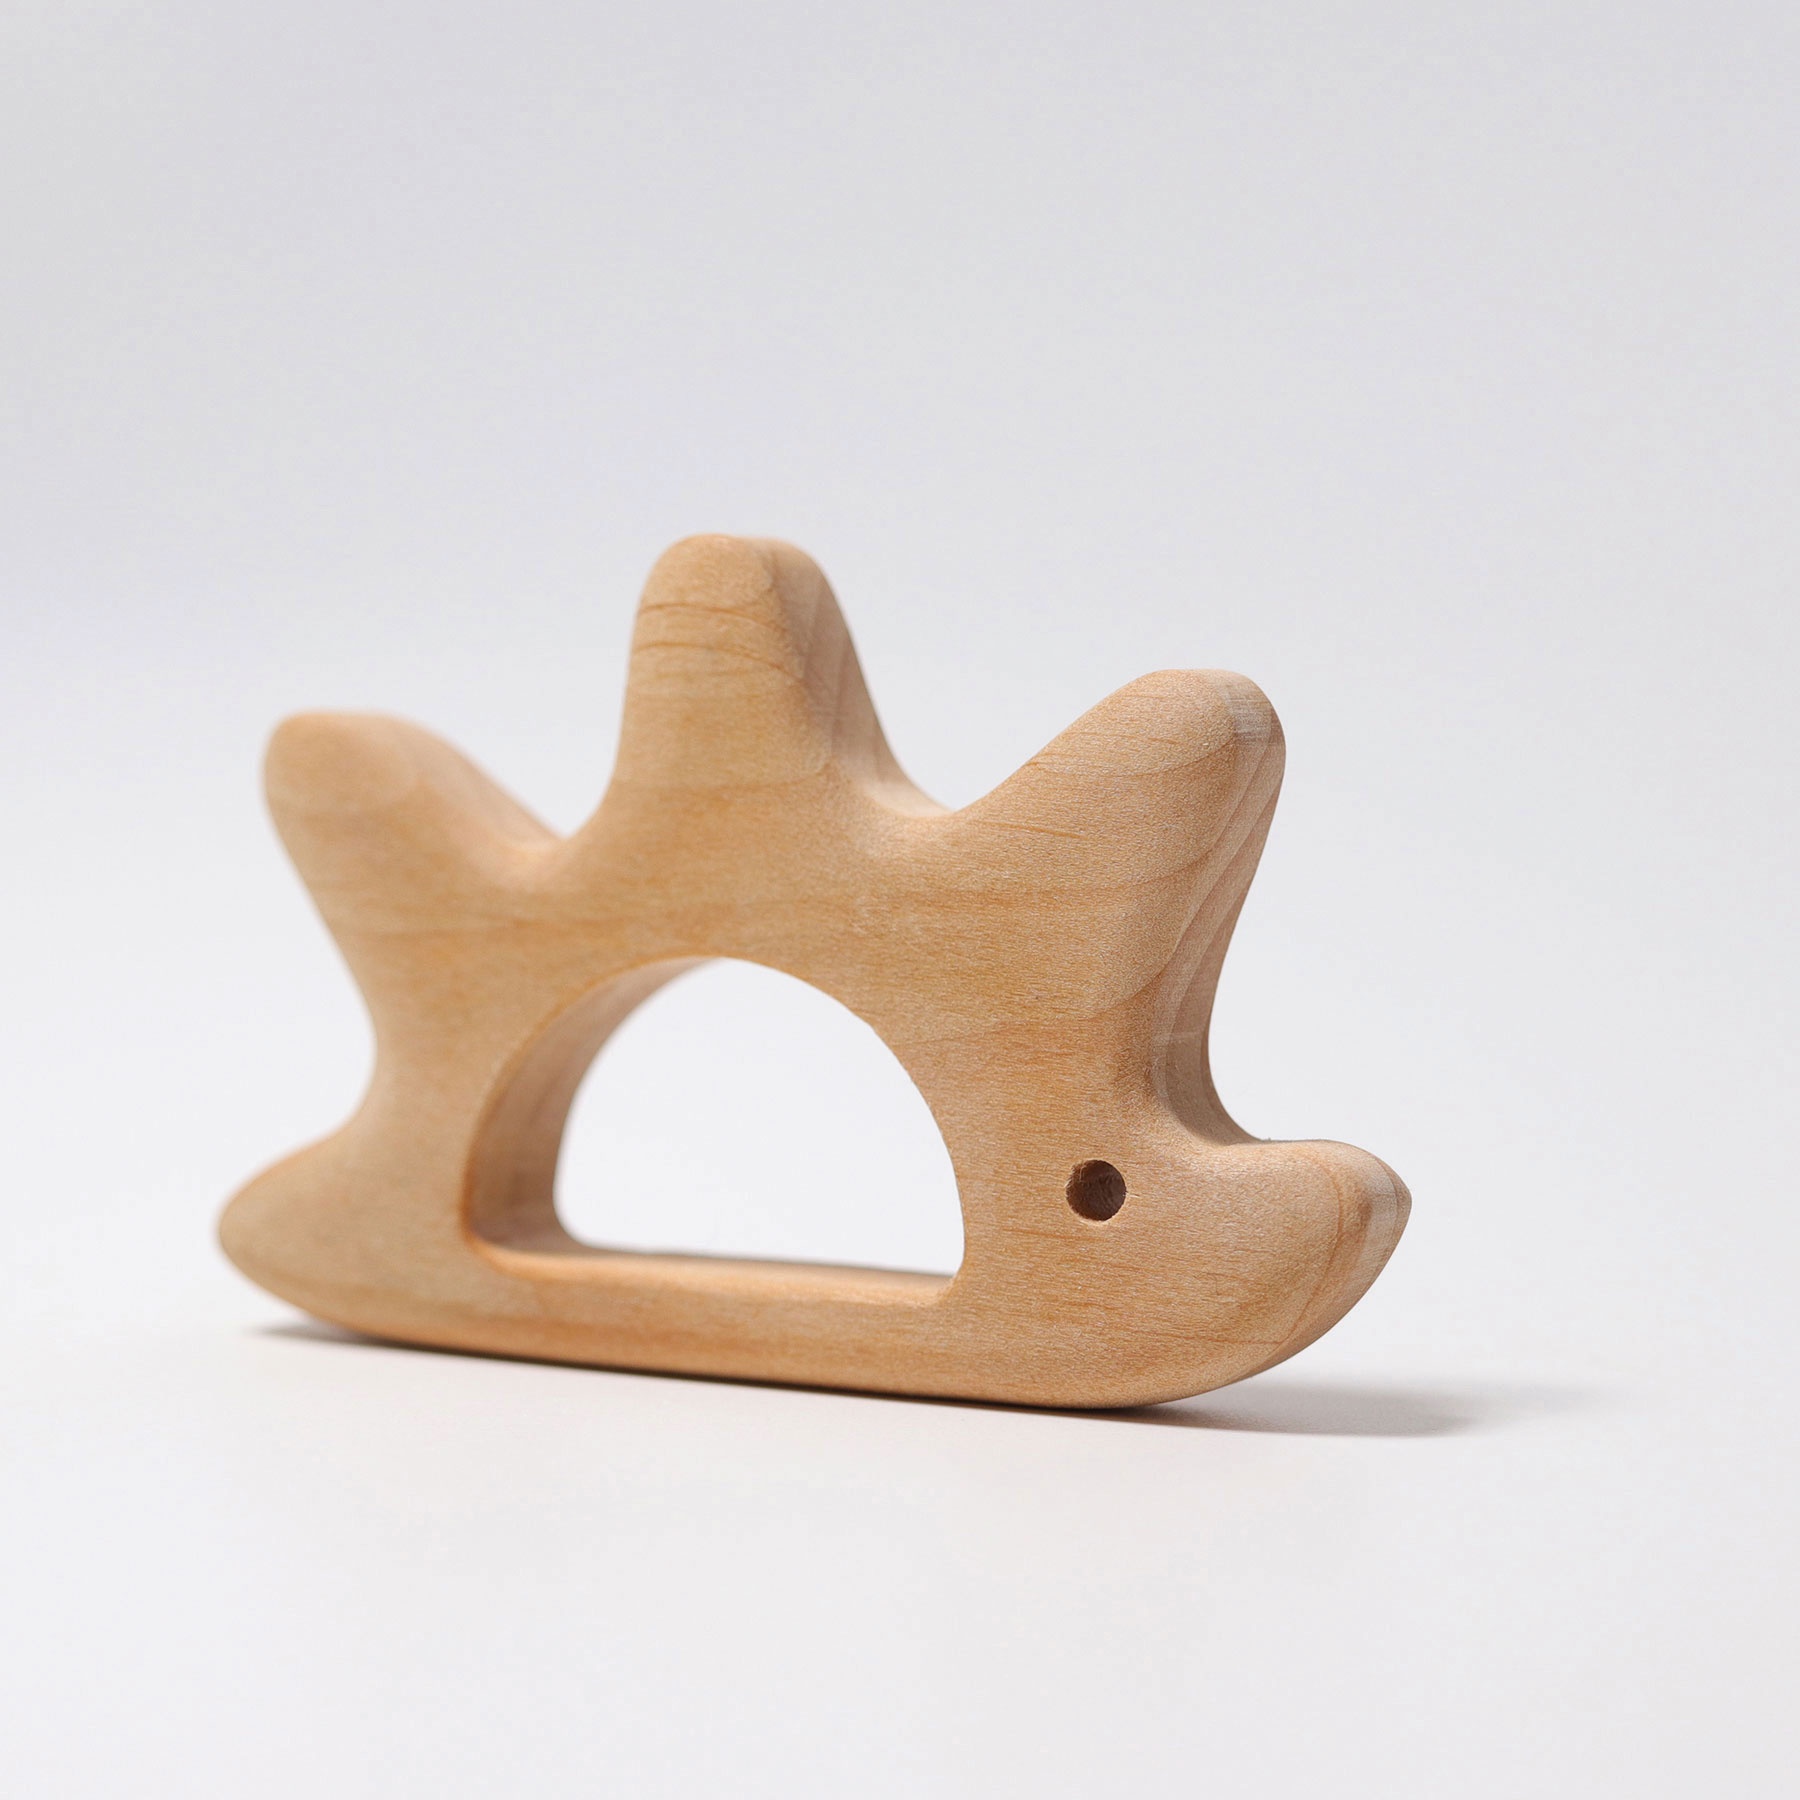
Grimms Hedgehog
This little hedgehog is perfect for grasping and teething. Made from Alder wood and finished with a plant based oil, this simple little treasure is a perfect gift for a new baby. 11cm long Made in the EU by Grimm's Age 0+ Grimm's Wooden Toys Magic Forest Shop has proudly stocked the full range of the stunning Grimm's wooden toys in the UK since 2012. These splendid wooden toys are all made from sustainably sourced Alder, Beech, Linden and Maple woods. Lovingly handcrafted in Europe and inspired by the Waldorf and Montessori educational movements these wooden toys are created to give limitless play possibilities. They are perfect natural toys for open ended play, nurturing, inspiring and fostering creativity. The unique and beautiful feature of all the toys is the velvety-rough surface, perfect for stacking and balancing. This finish is acquired by the use of a non toxic water based colour stain, which penetrates into the wood leaving a rich matte finish thus preserving the natural qualities and natural markings of each unique piece of wood. Come and discover the complete range of Grimms wooden toys at Magic Forest Shop, the UK's best stockist of all things Grimm's.
Brand: Grimms
Category: Baby & Toddler > Baby Toys & Activity Equipment > Baby Activity Toys > Teething Toys